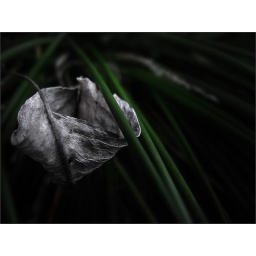
the ship in the forest 301/365